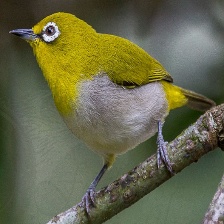
Species: MALAGASY WHITE EYE
Scientific name: ZOSTEROPS MADERASPATANUS